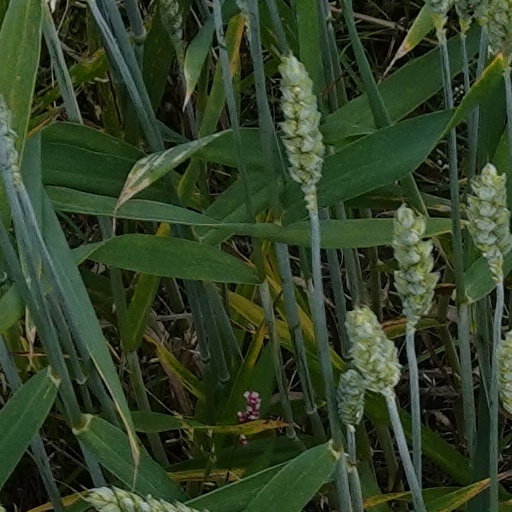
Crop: wheat